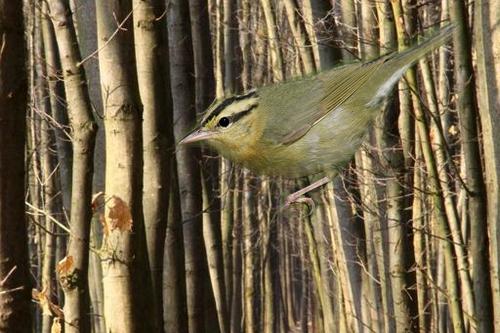
Bird species: Worm_eating_Warbler
Bird type: landbird
Background: land